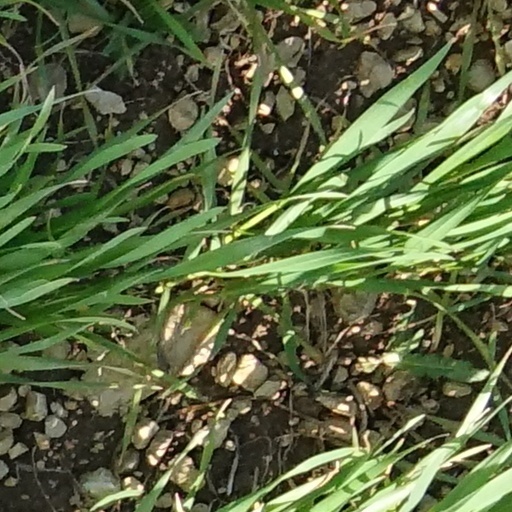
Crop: wheat